Dan Williamson

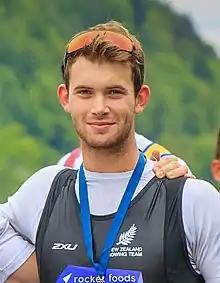

Daniel Hunter Williamson (born 30 March 2000) is an Olympic champion New Zealand rower.